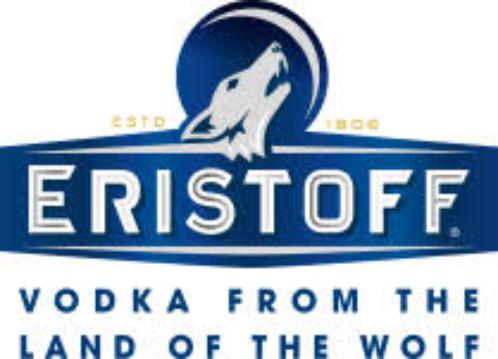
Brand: Eristoff
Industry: Food